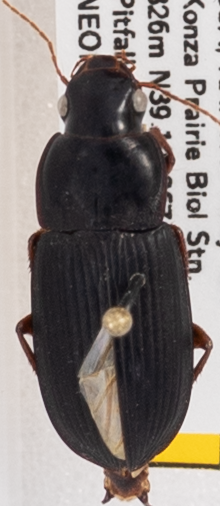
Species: Harpalus pensylvanicus
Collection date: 2019-09-25
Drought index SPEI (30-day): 0.944
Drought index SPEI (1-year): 1.69
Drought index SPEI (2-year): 1.096